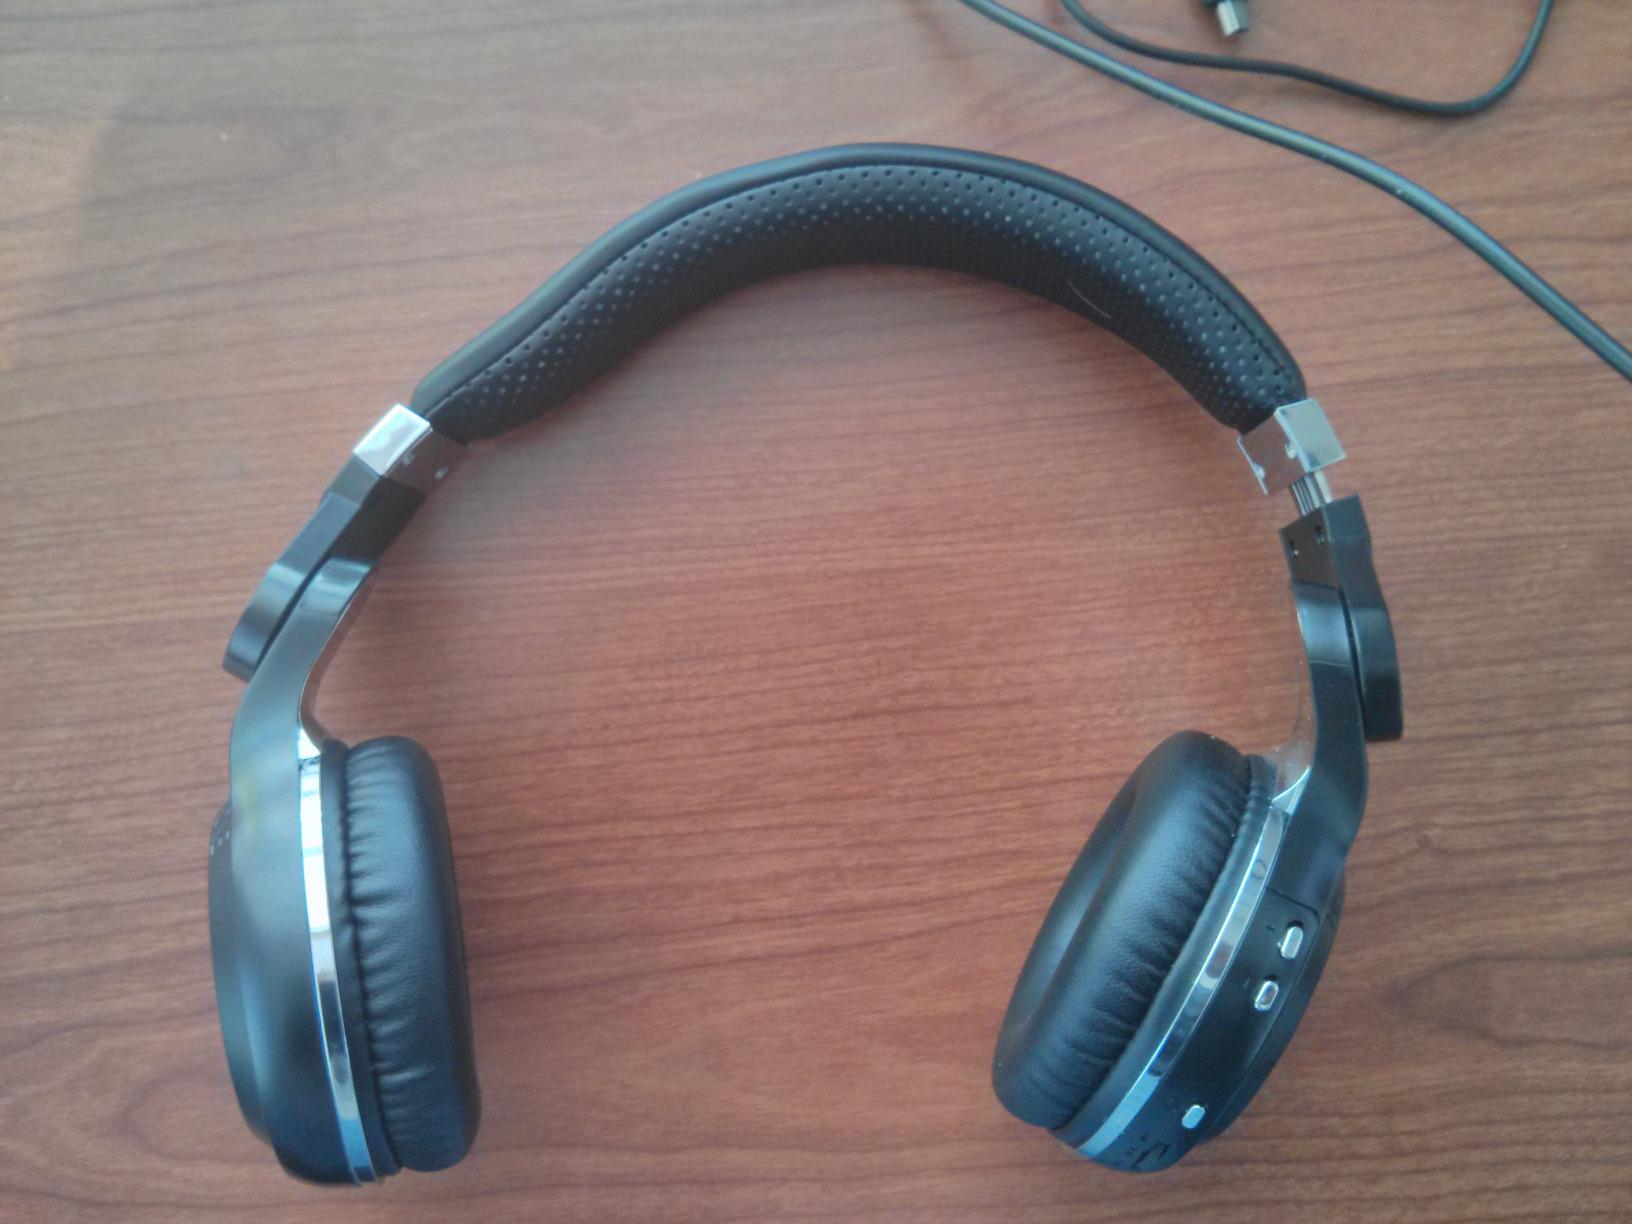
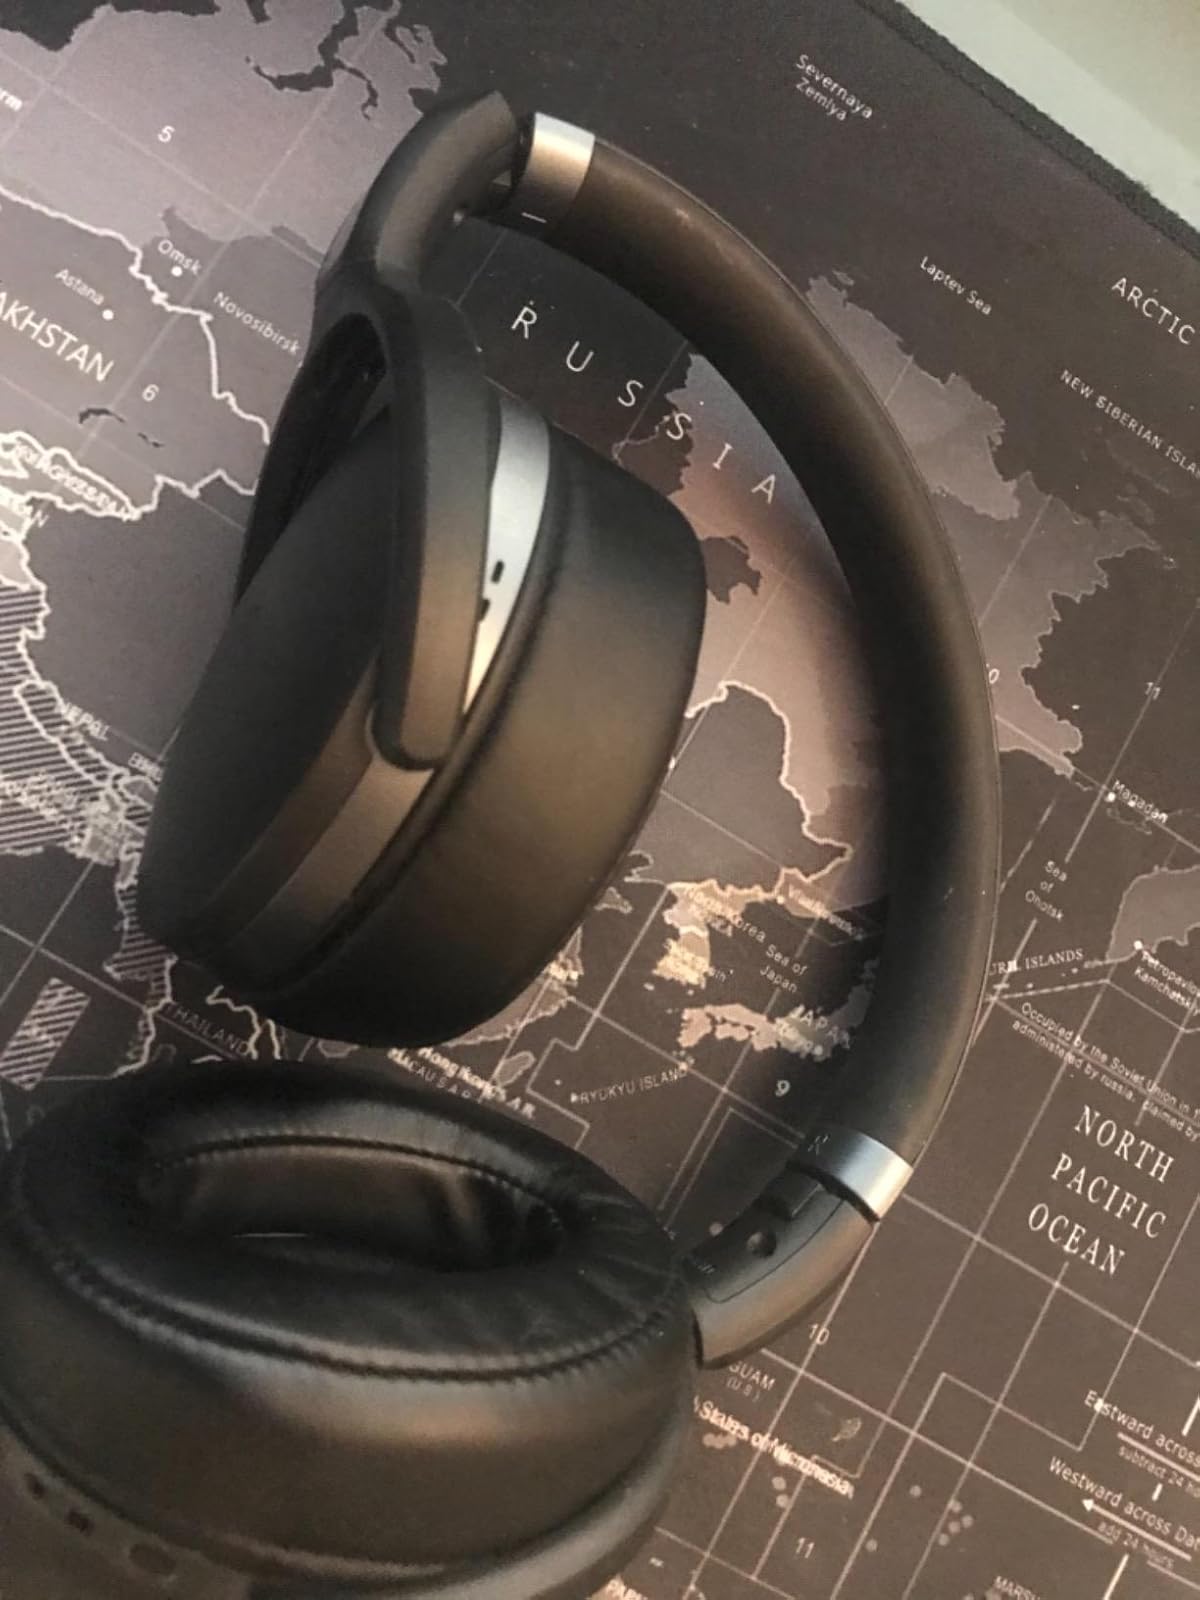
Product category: headphones
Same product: no